William Lionel Wyllie

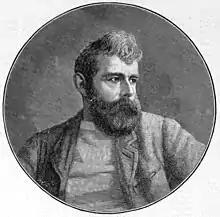
An engraved portrait of W. L. Wyllie from "The Illustrated London News" of 4 May 1889

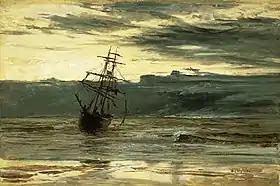
"Dawn after a Storm", 1869, which won Wyllie a Turner Gold Medal at the age of 18

William Lionel Wyllie (5 July 1851 – 6 April 1931), also known as W. L. Wyllie, was a prolific English painter of maritime themes in both oils and watercolours. He has been described as "the most distinguished marine artist of his day." His work is in the Tate, the Royal Academy, the Imperial War Museum, the National Maritime Museum, the National Museum of the Royal Navy, and many other institutions around the world.